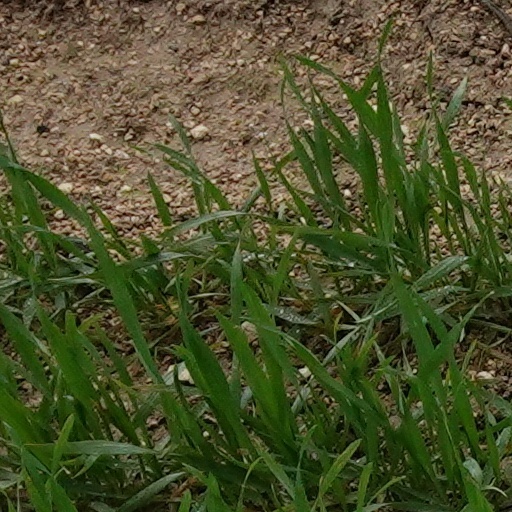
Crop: wheat